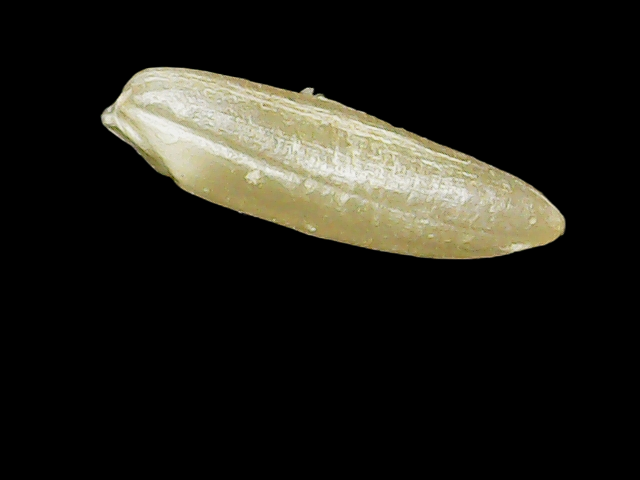
Rice variety: Binadhan16